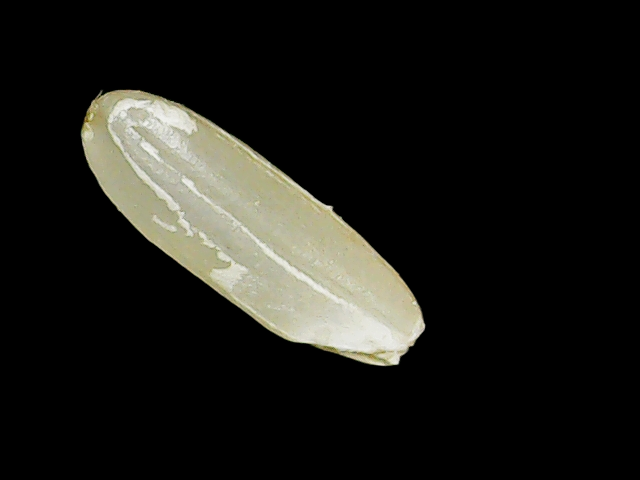
Rice variety: Binadhan17